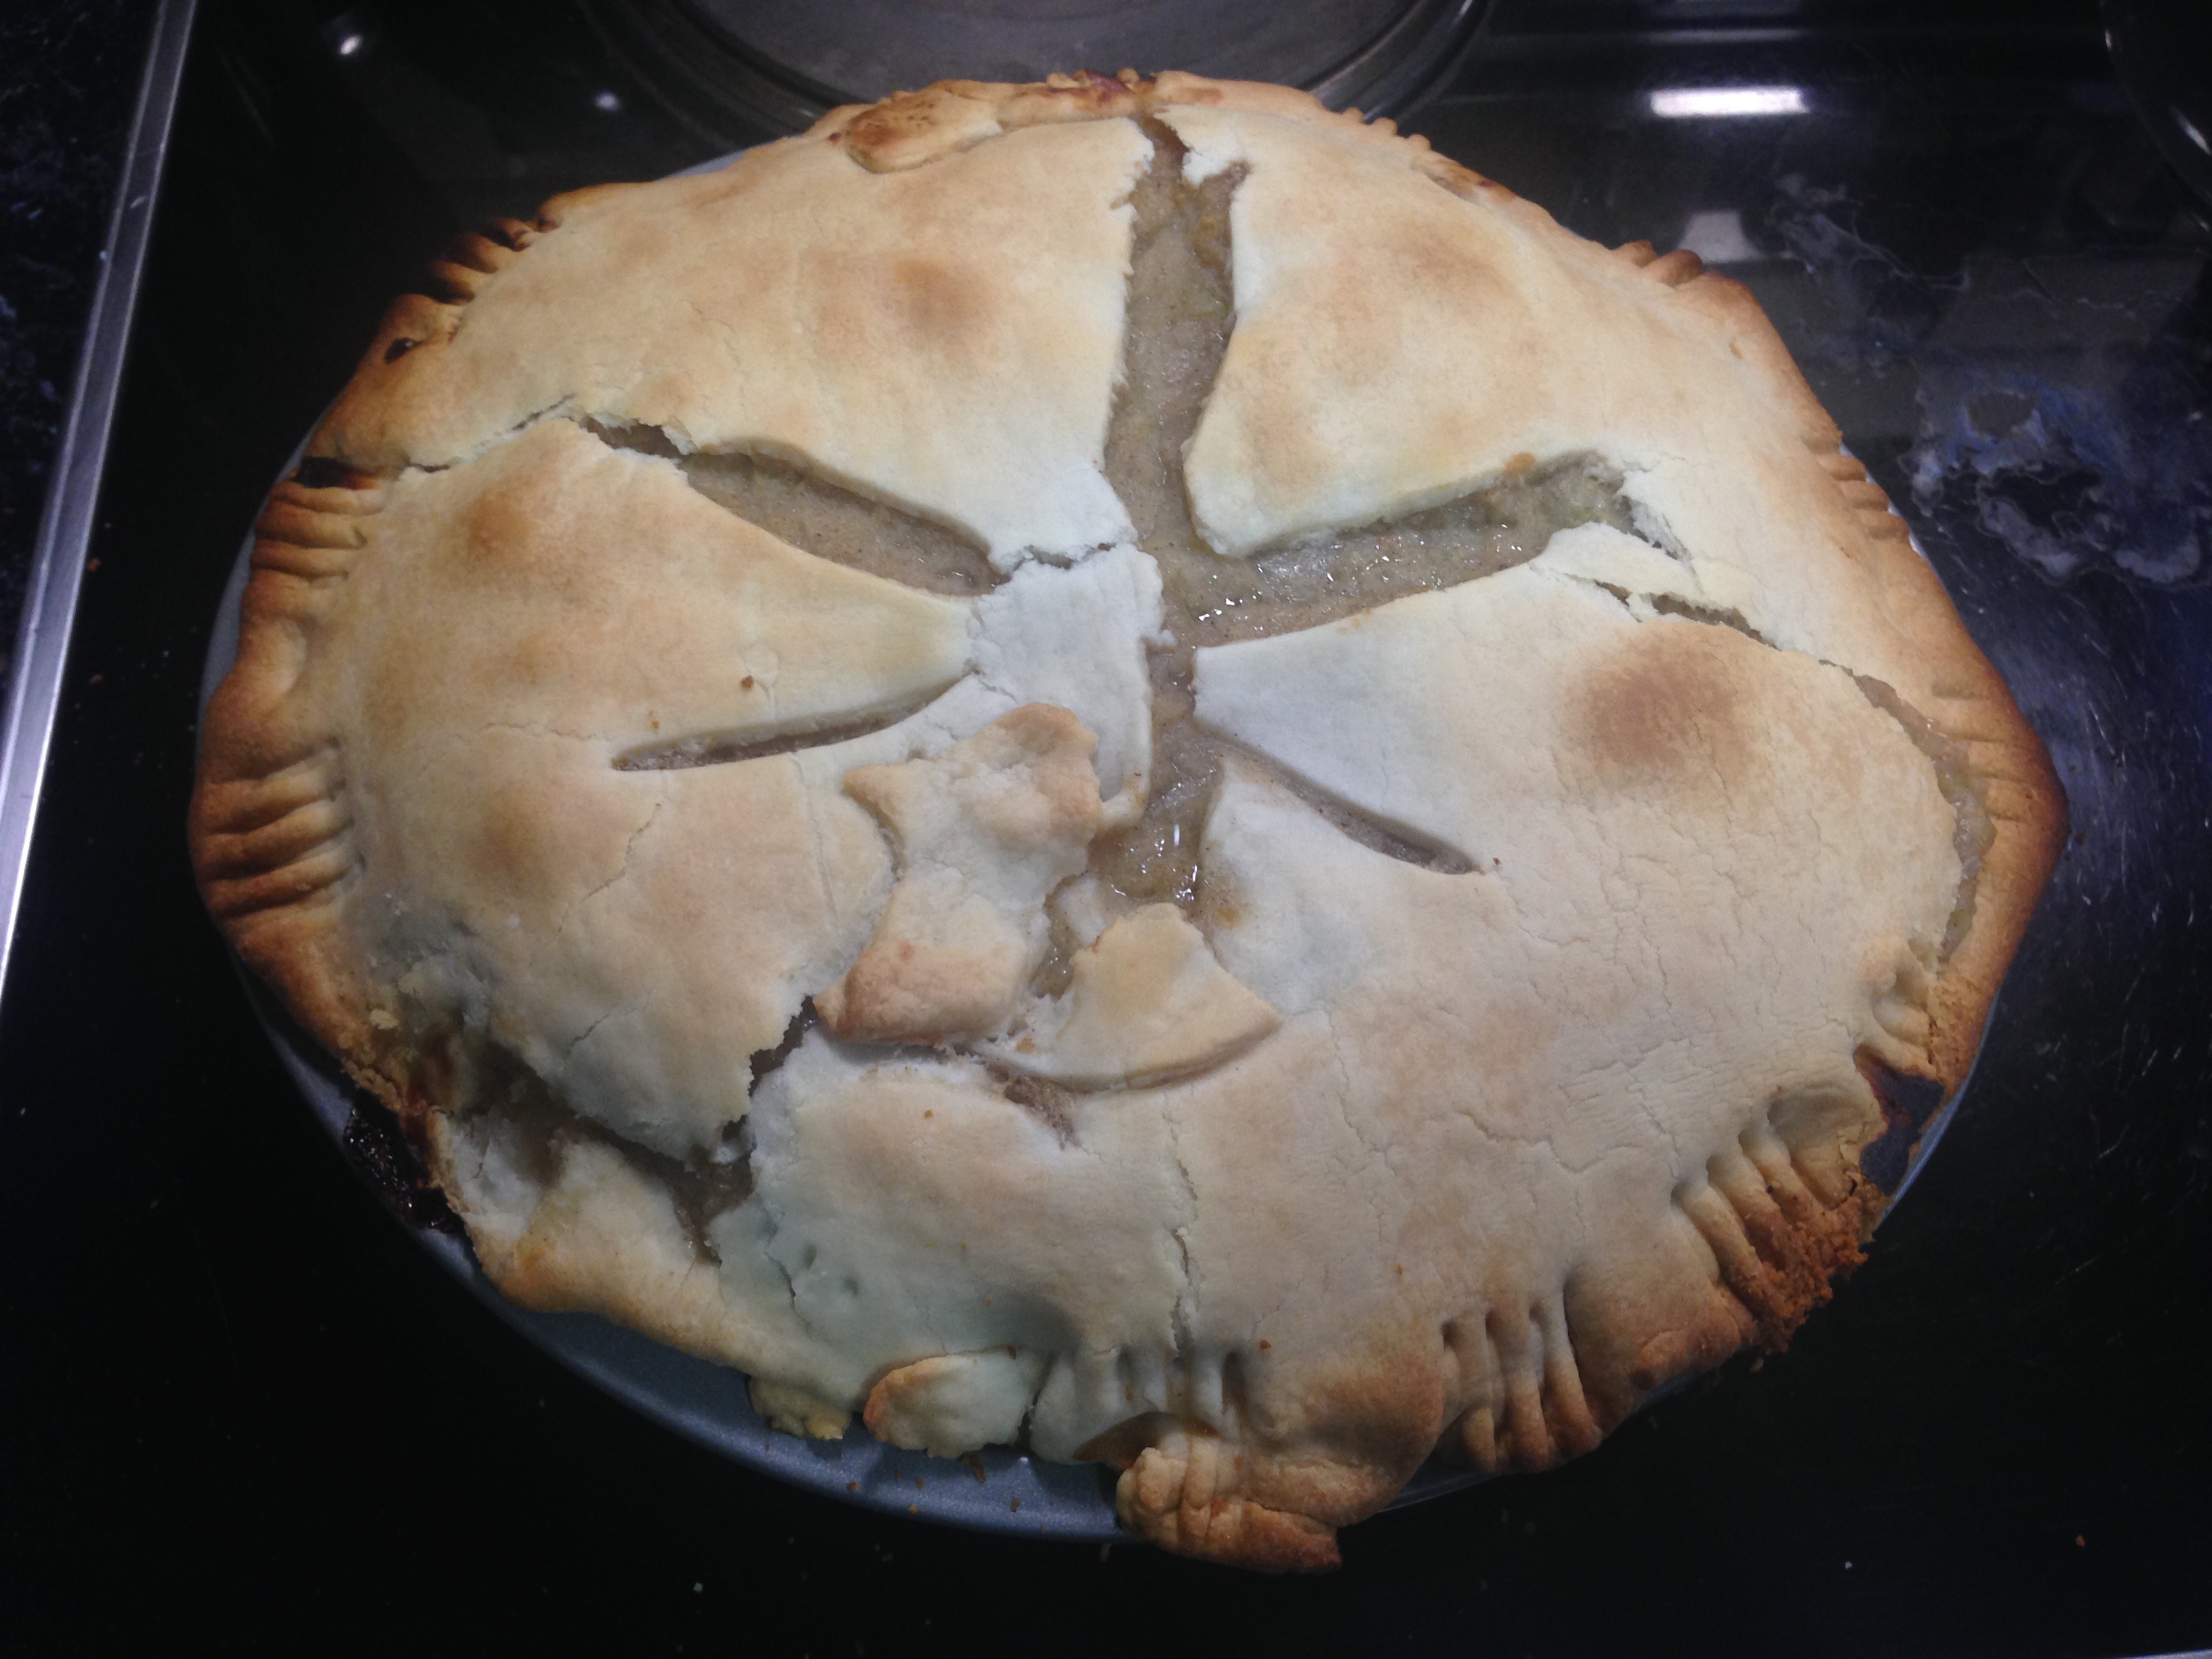
apple, dish, food, produce, baking, cuisine, pie, baked goods